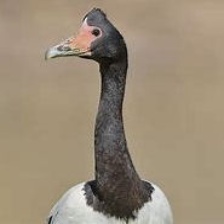
Species: MAGPIE GOOSE
Scientific name: ANSERANAS SEMIPALMATA
ImageNet parent category: goose